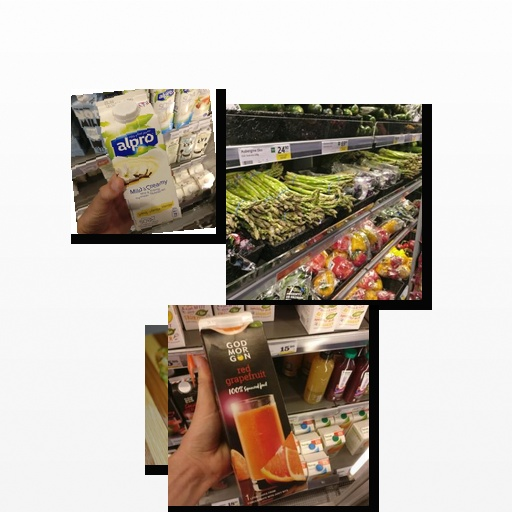
Food items: red_grapefruit_juice, radish, vanilla_soy_yogurt, asparagus